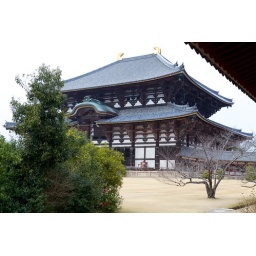
Temple building against a bright sky